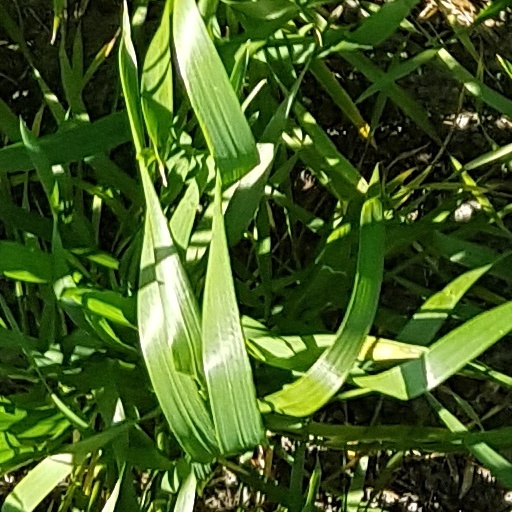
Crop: wheat